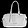
Label: Bag